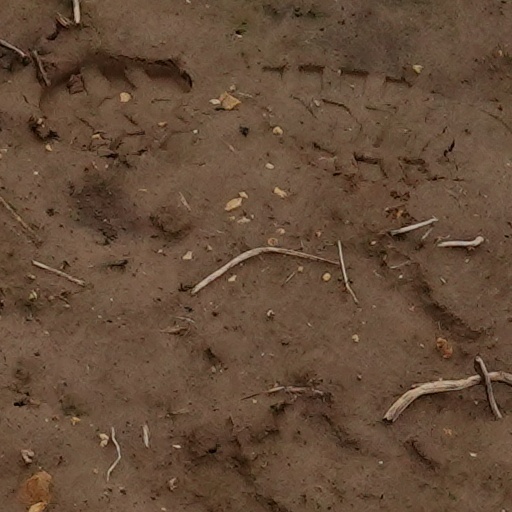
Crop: wheat